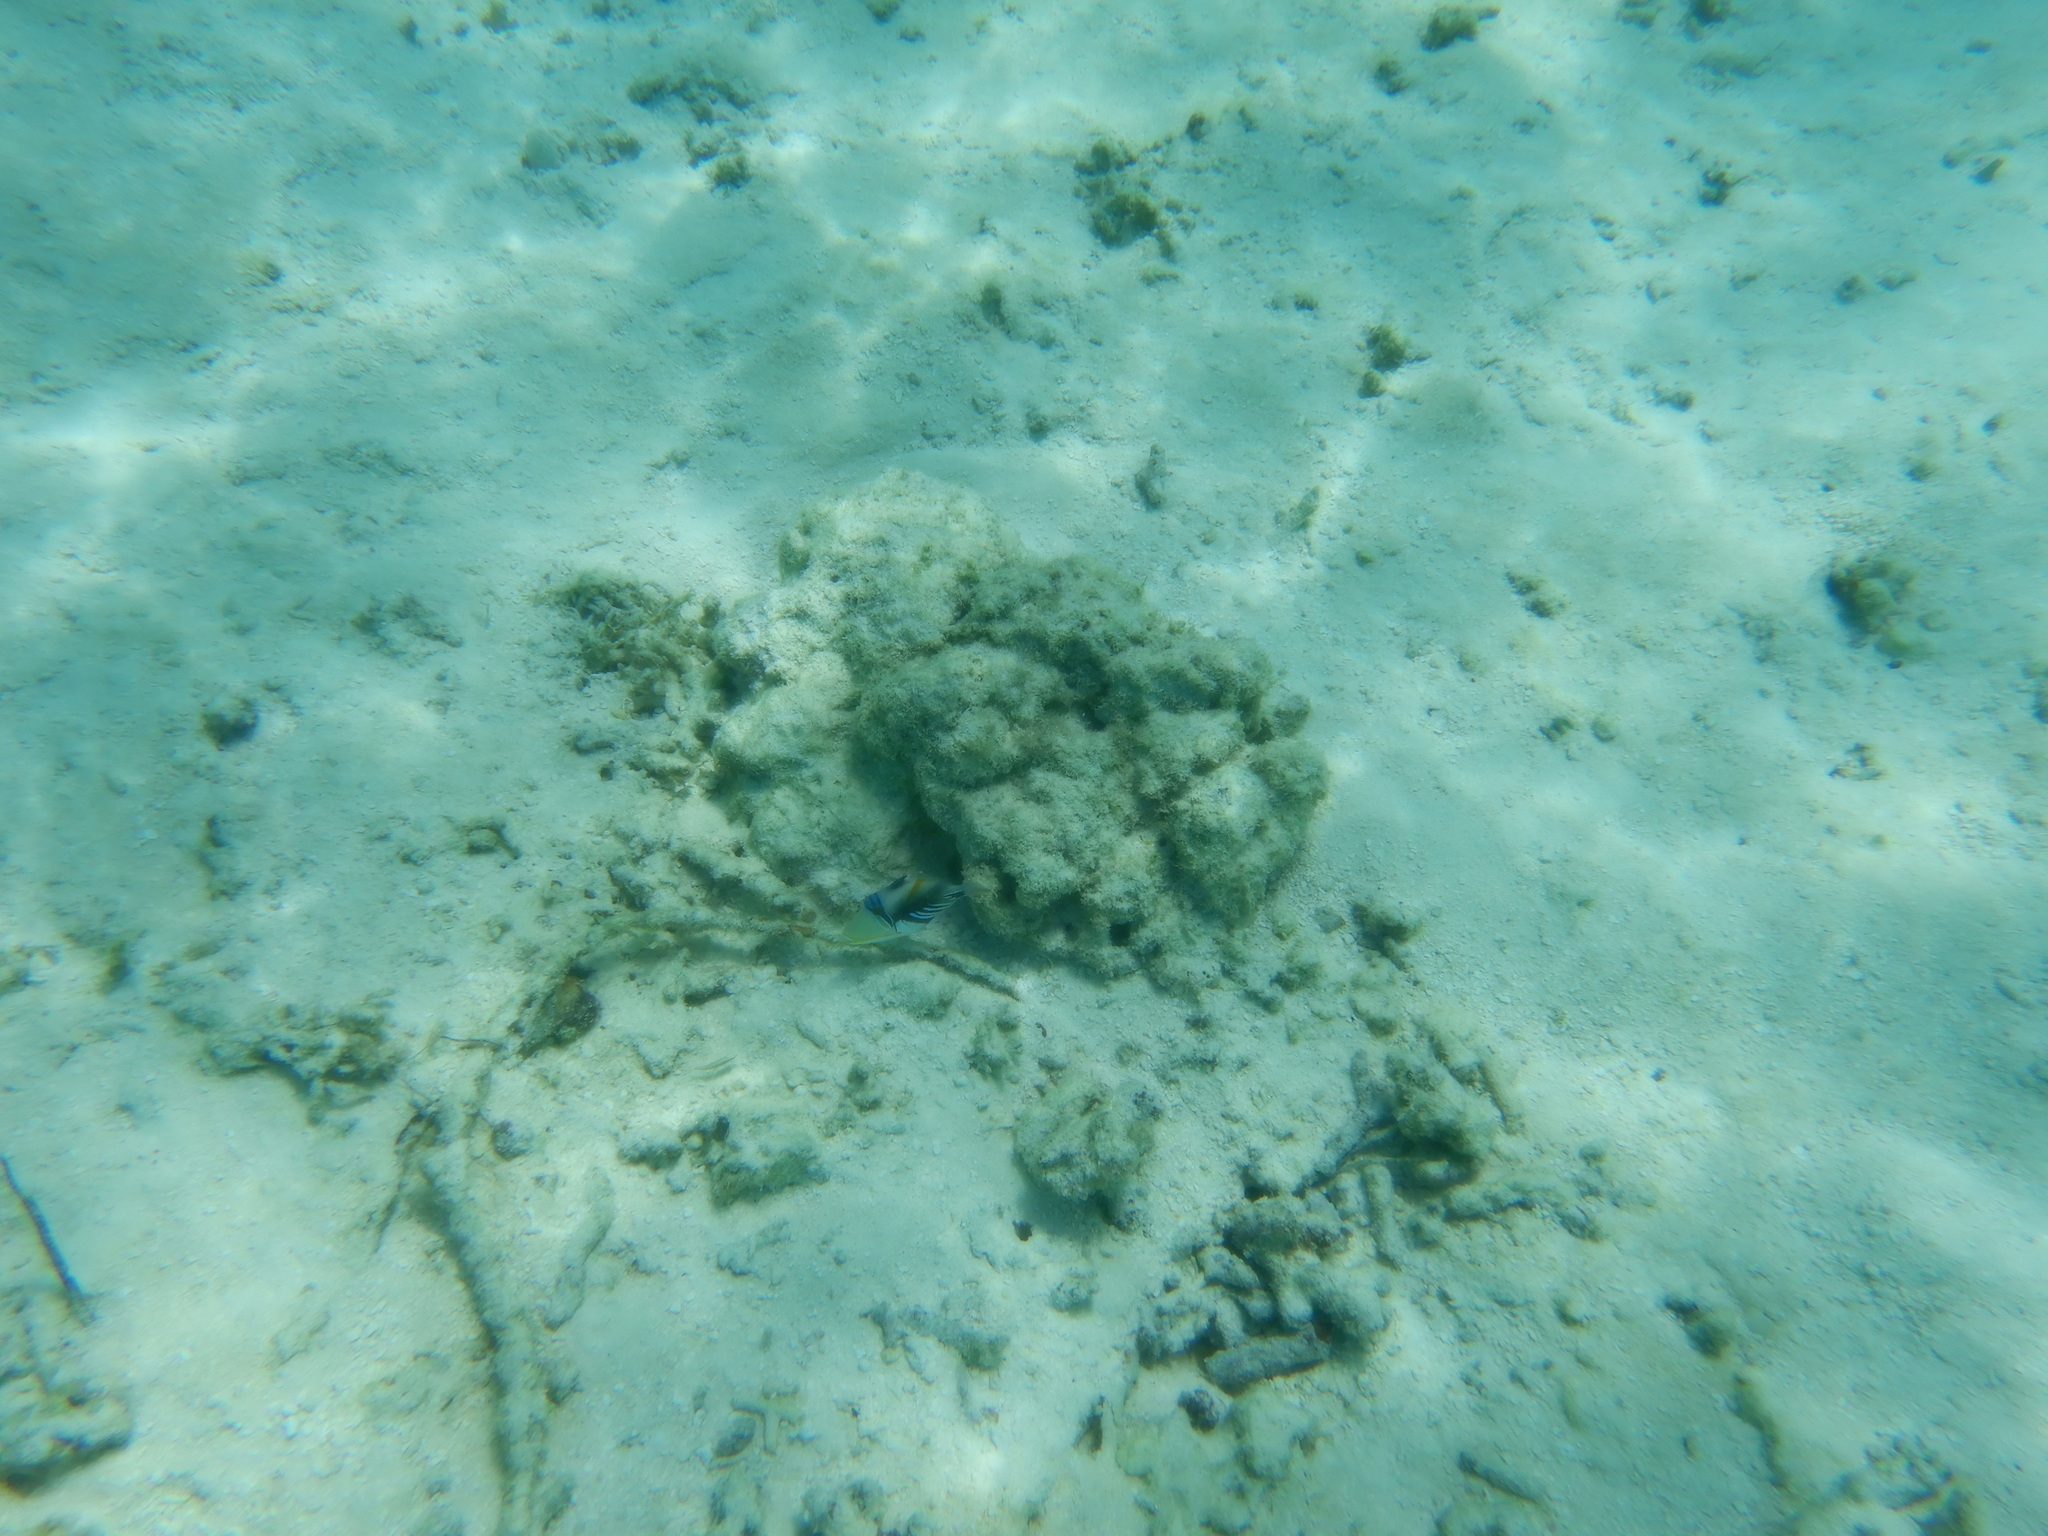
Rhinecanthus aculeatus (Lagoon Triggerfish)